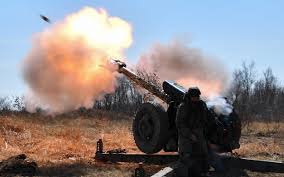
Label: D-30